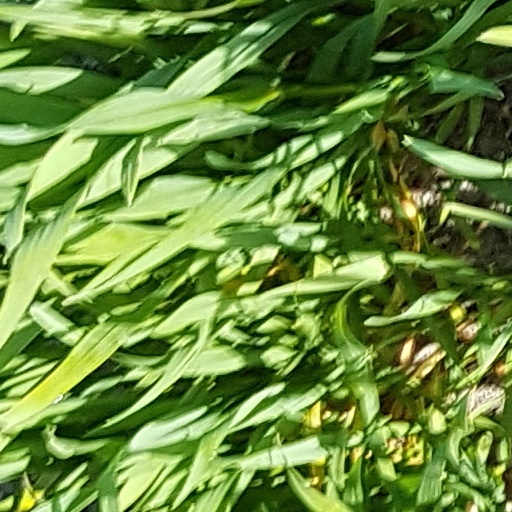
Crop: wheat